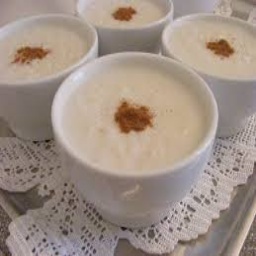
Label: sutlac